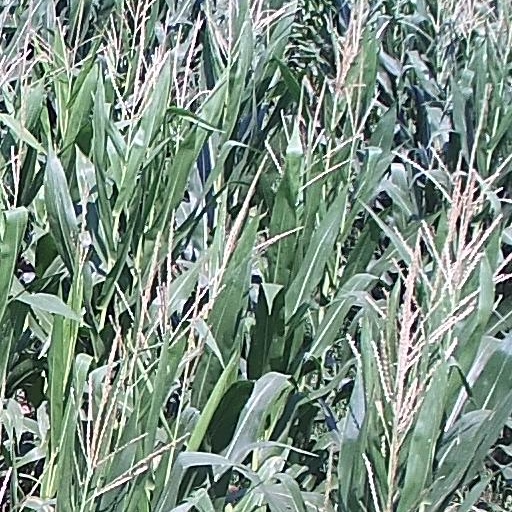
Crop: maize; corn